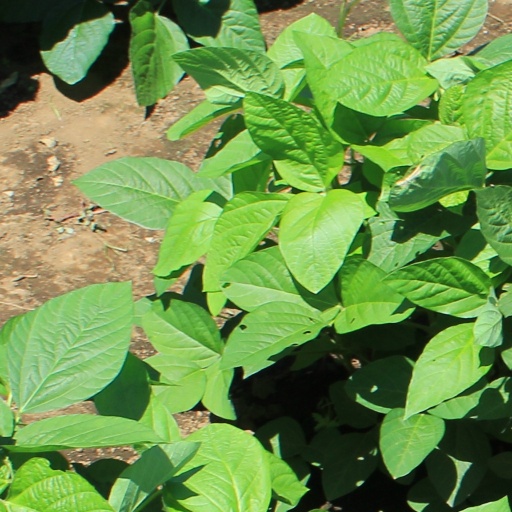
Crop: soybean